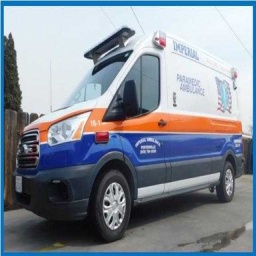
Label: ambulance